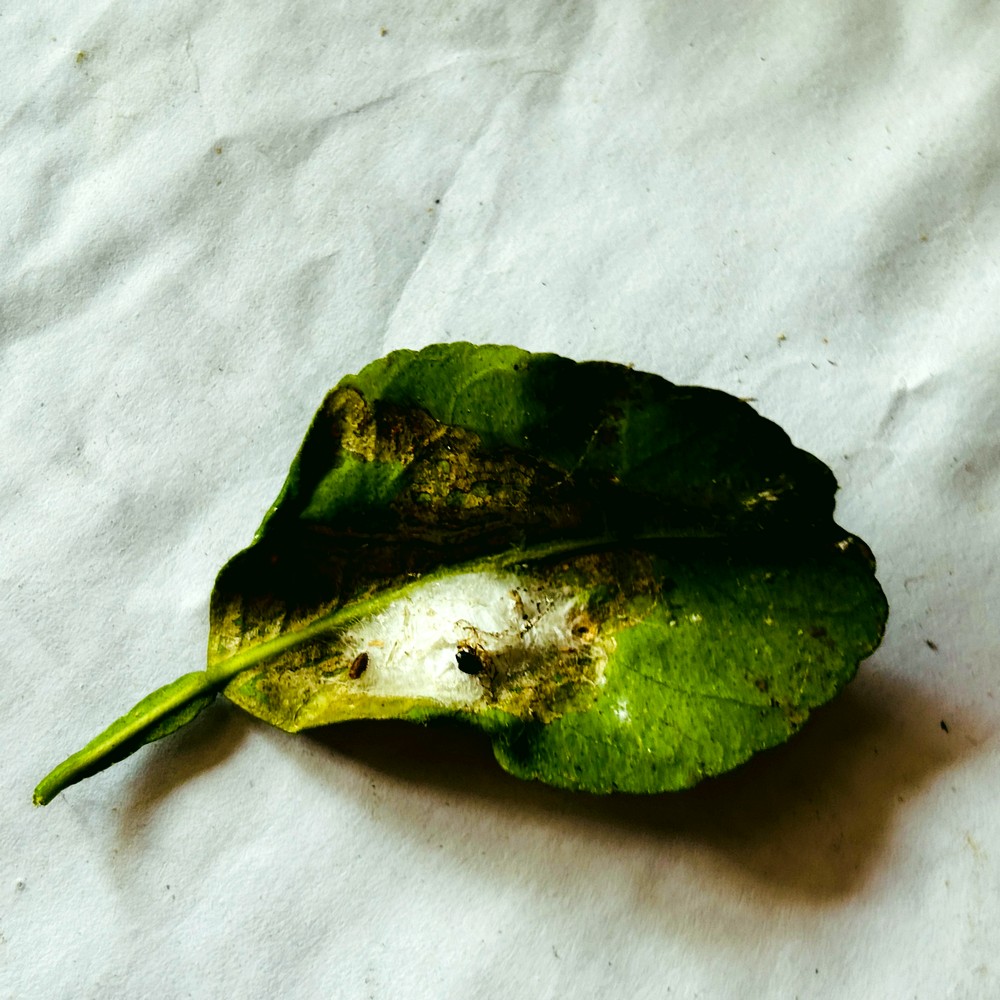
Label: Spider Mites